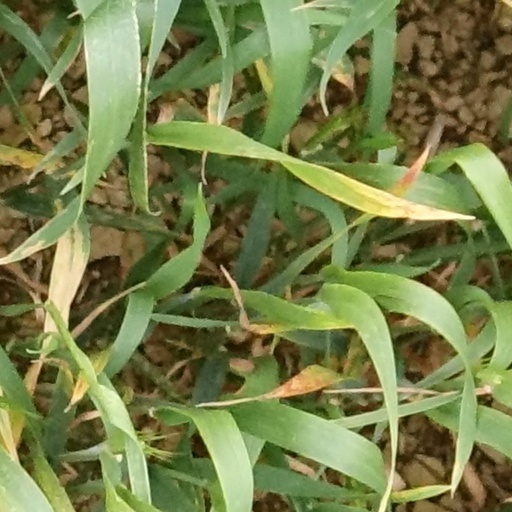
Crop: wheat